Links: The Challenge of Golf

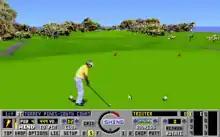
On the first tee. (MS-DOS)

"Links: The Challenge of Golf" features one golf course: Torrey Pines South Course. Additional courses can be added to the IBM PC compatible version through the use of add-on disks. The player can pull up an overhead map of the course, and can place a contoured grid on the course to aid in golfing. The player can also choose to take a mulligan to make up for a bad shot. The game includes commentary in reaction to the player's golfing. Also featured is a replay option allowing the player to watch the shots they made. The player can choose to watch the replay from the golfer's location or from the area where the ball landed. The game also includes a multiplayer option.